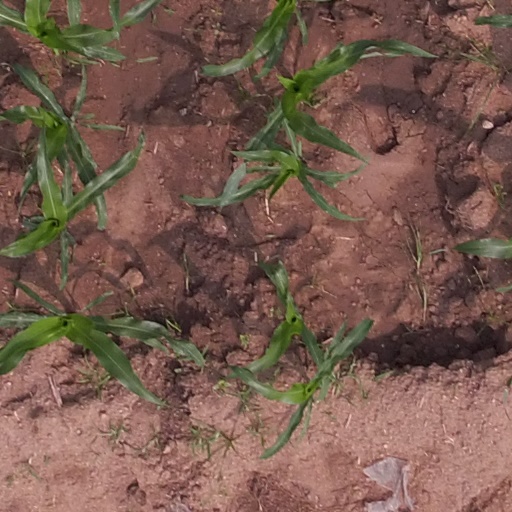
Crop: maize; corn